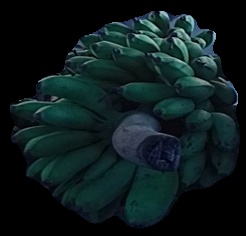
Variety: rasbale
Grade: grade2